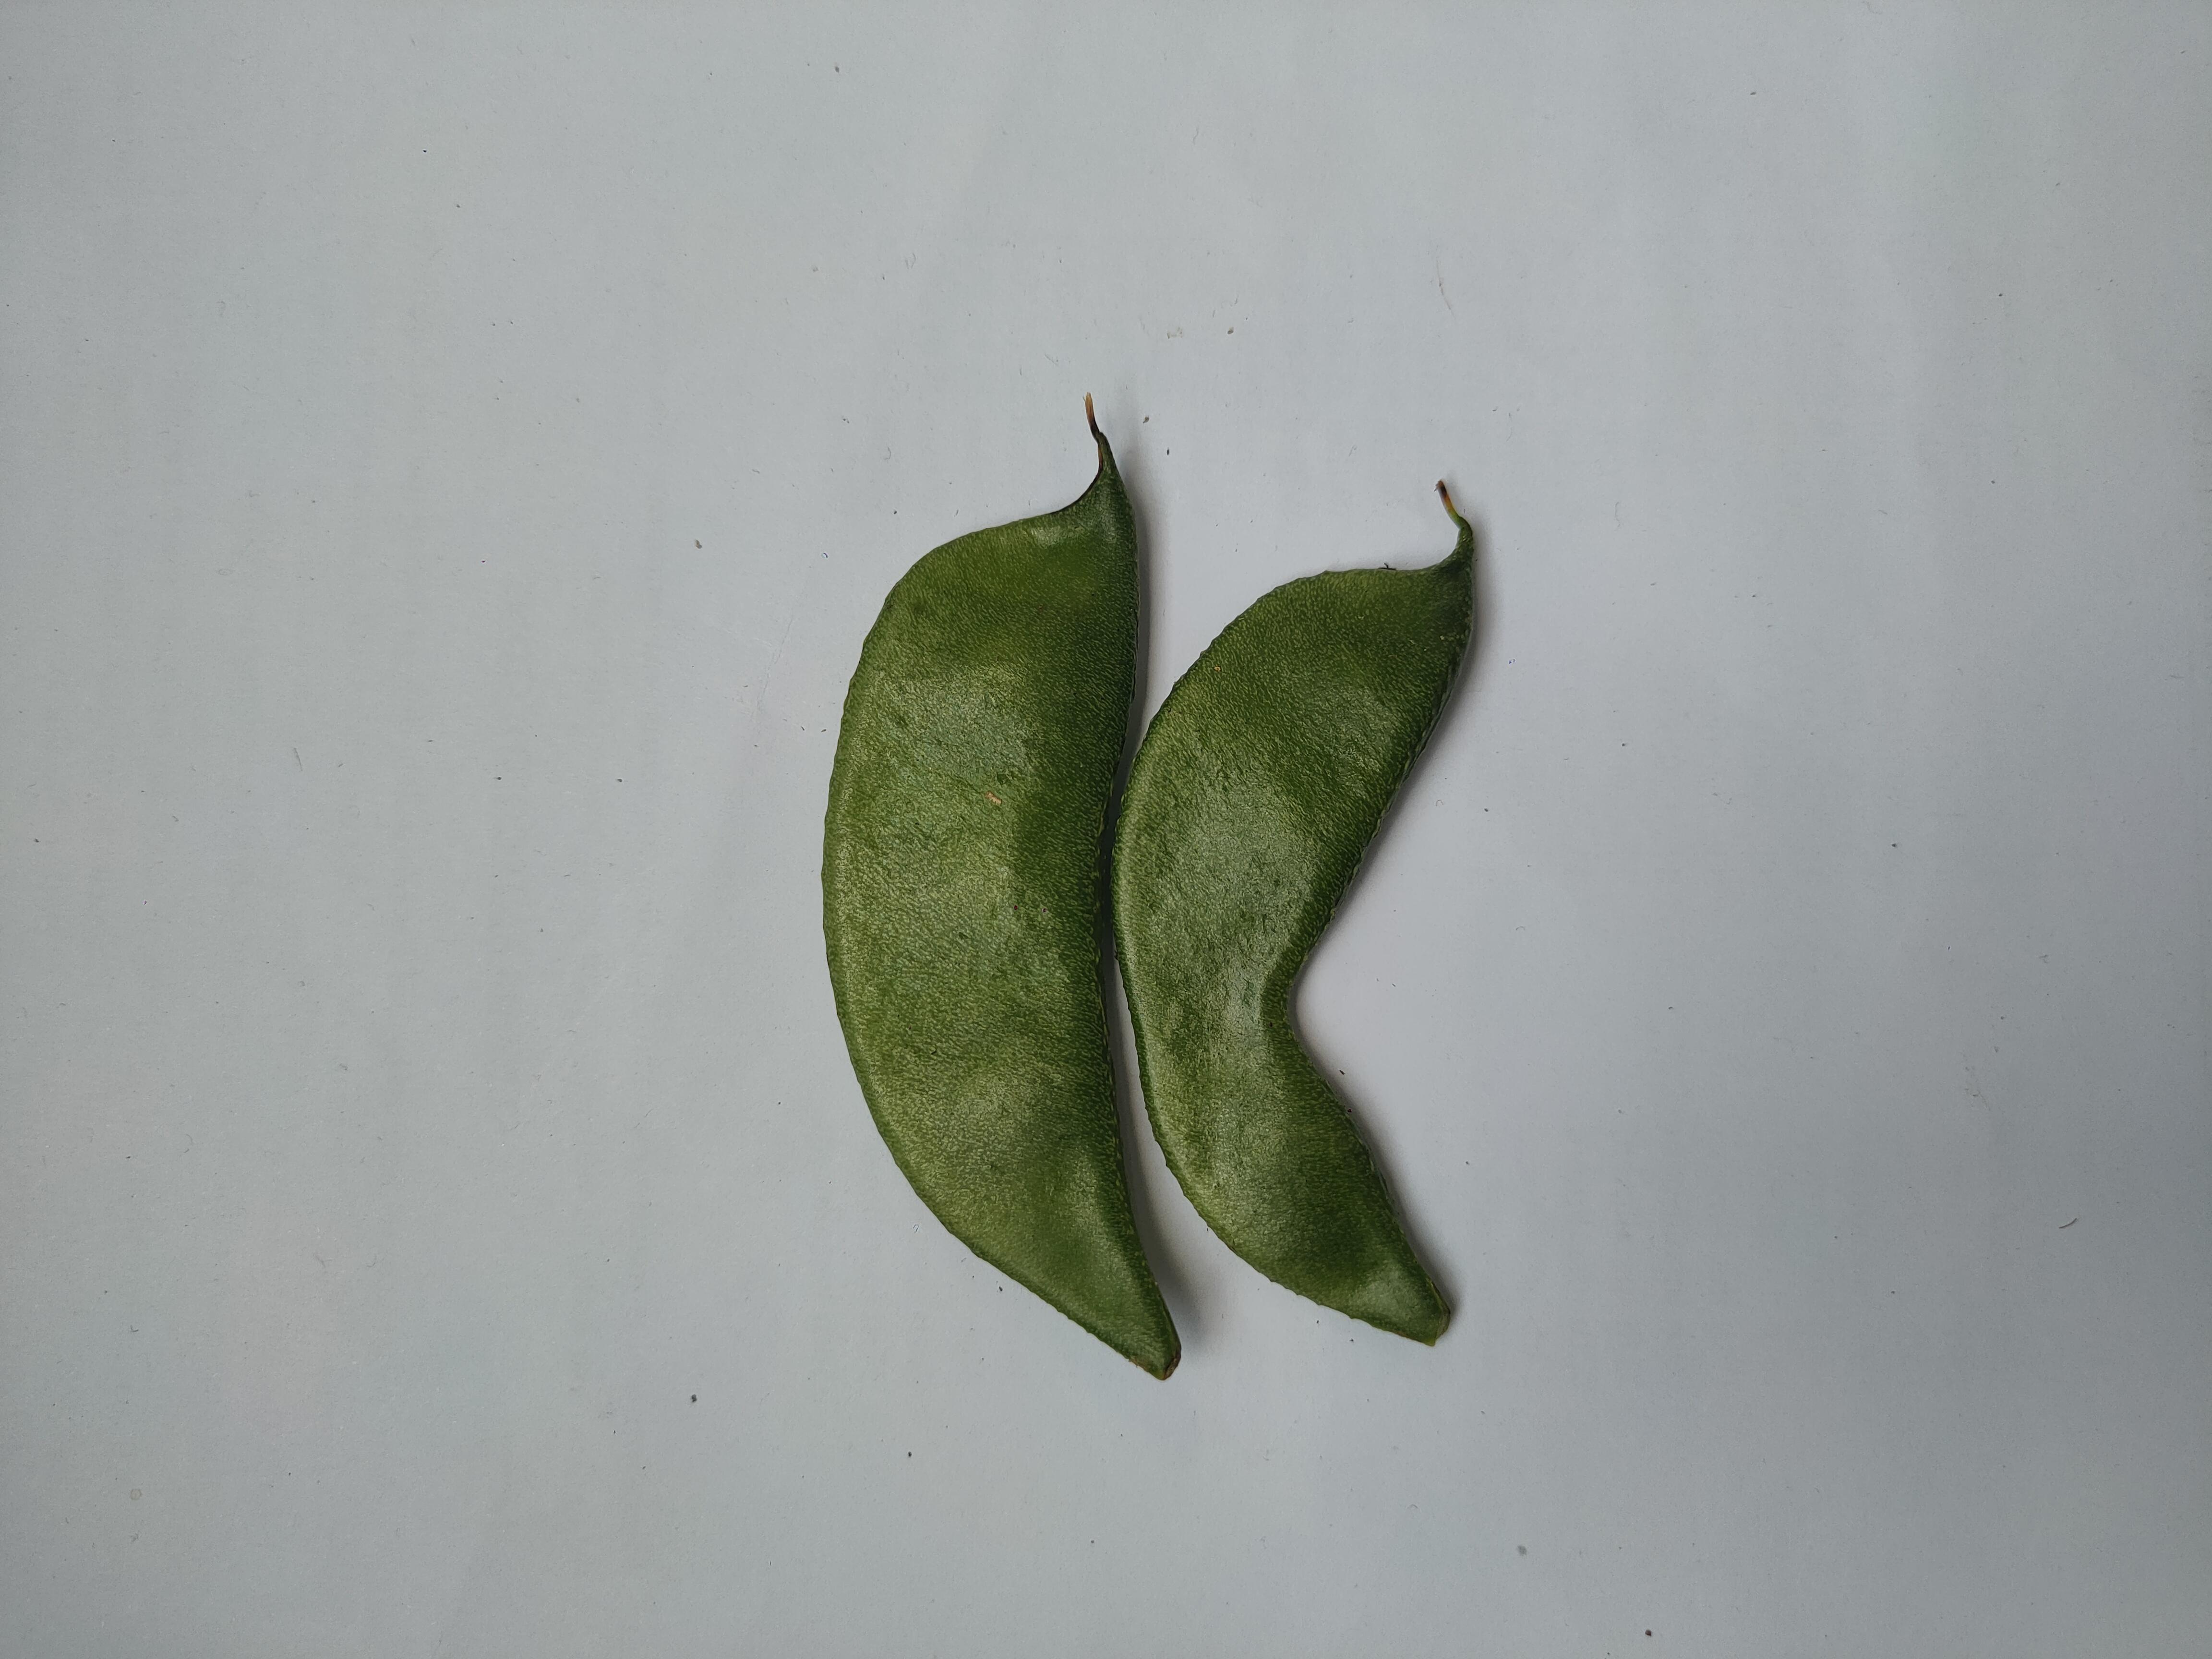
Label: Bean